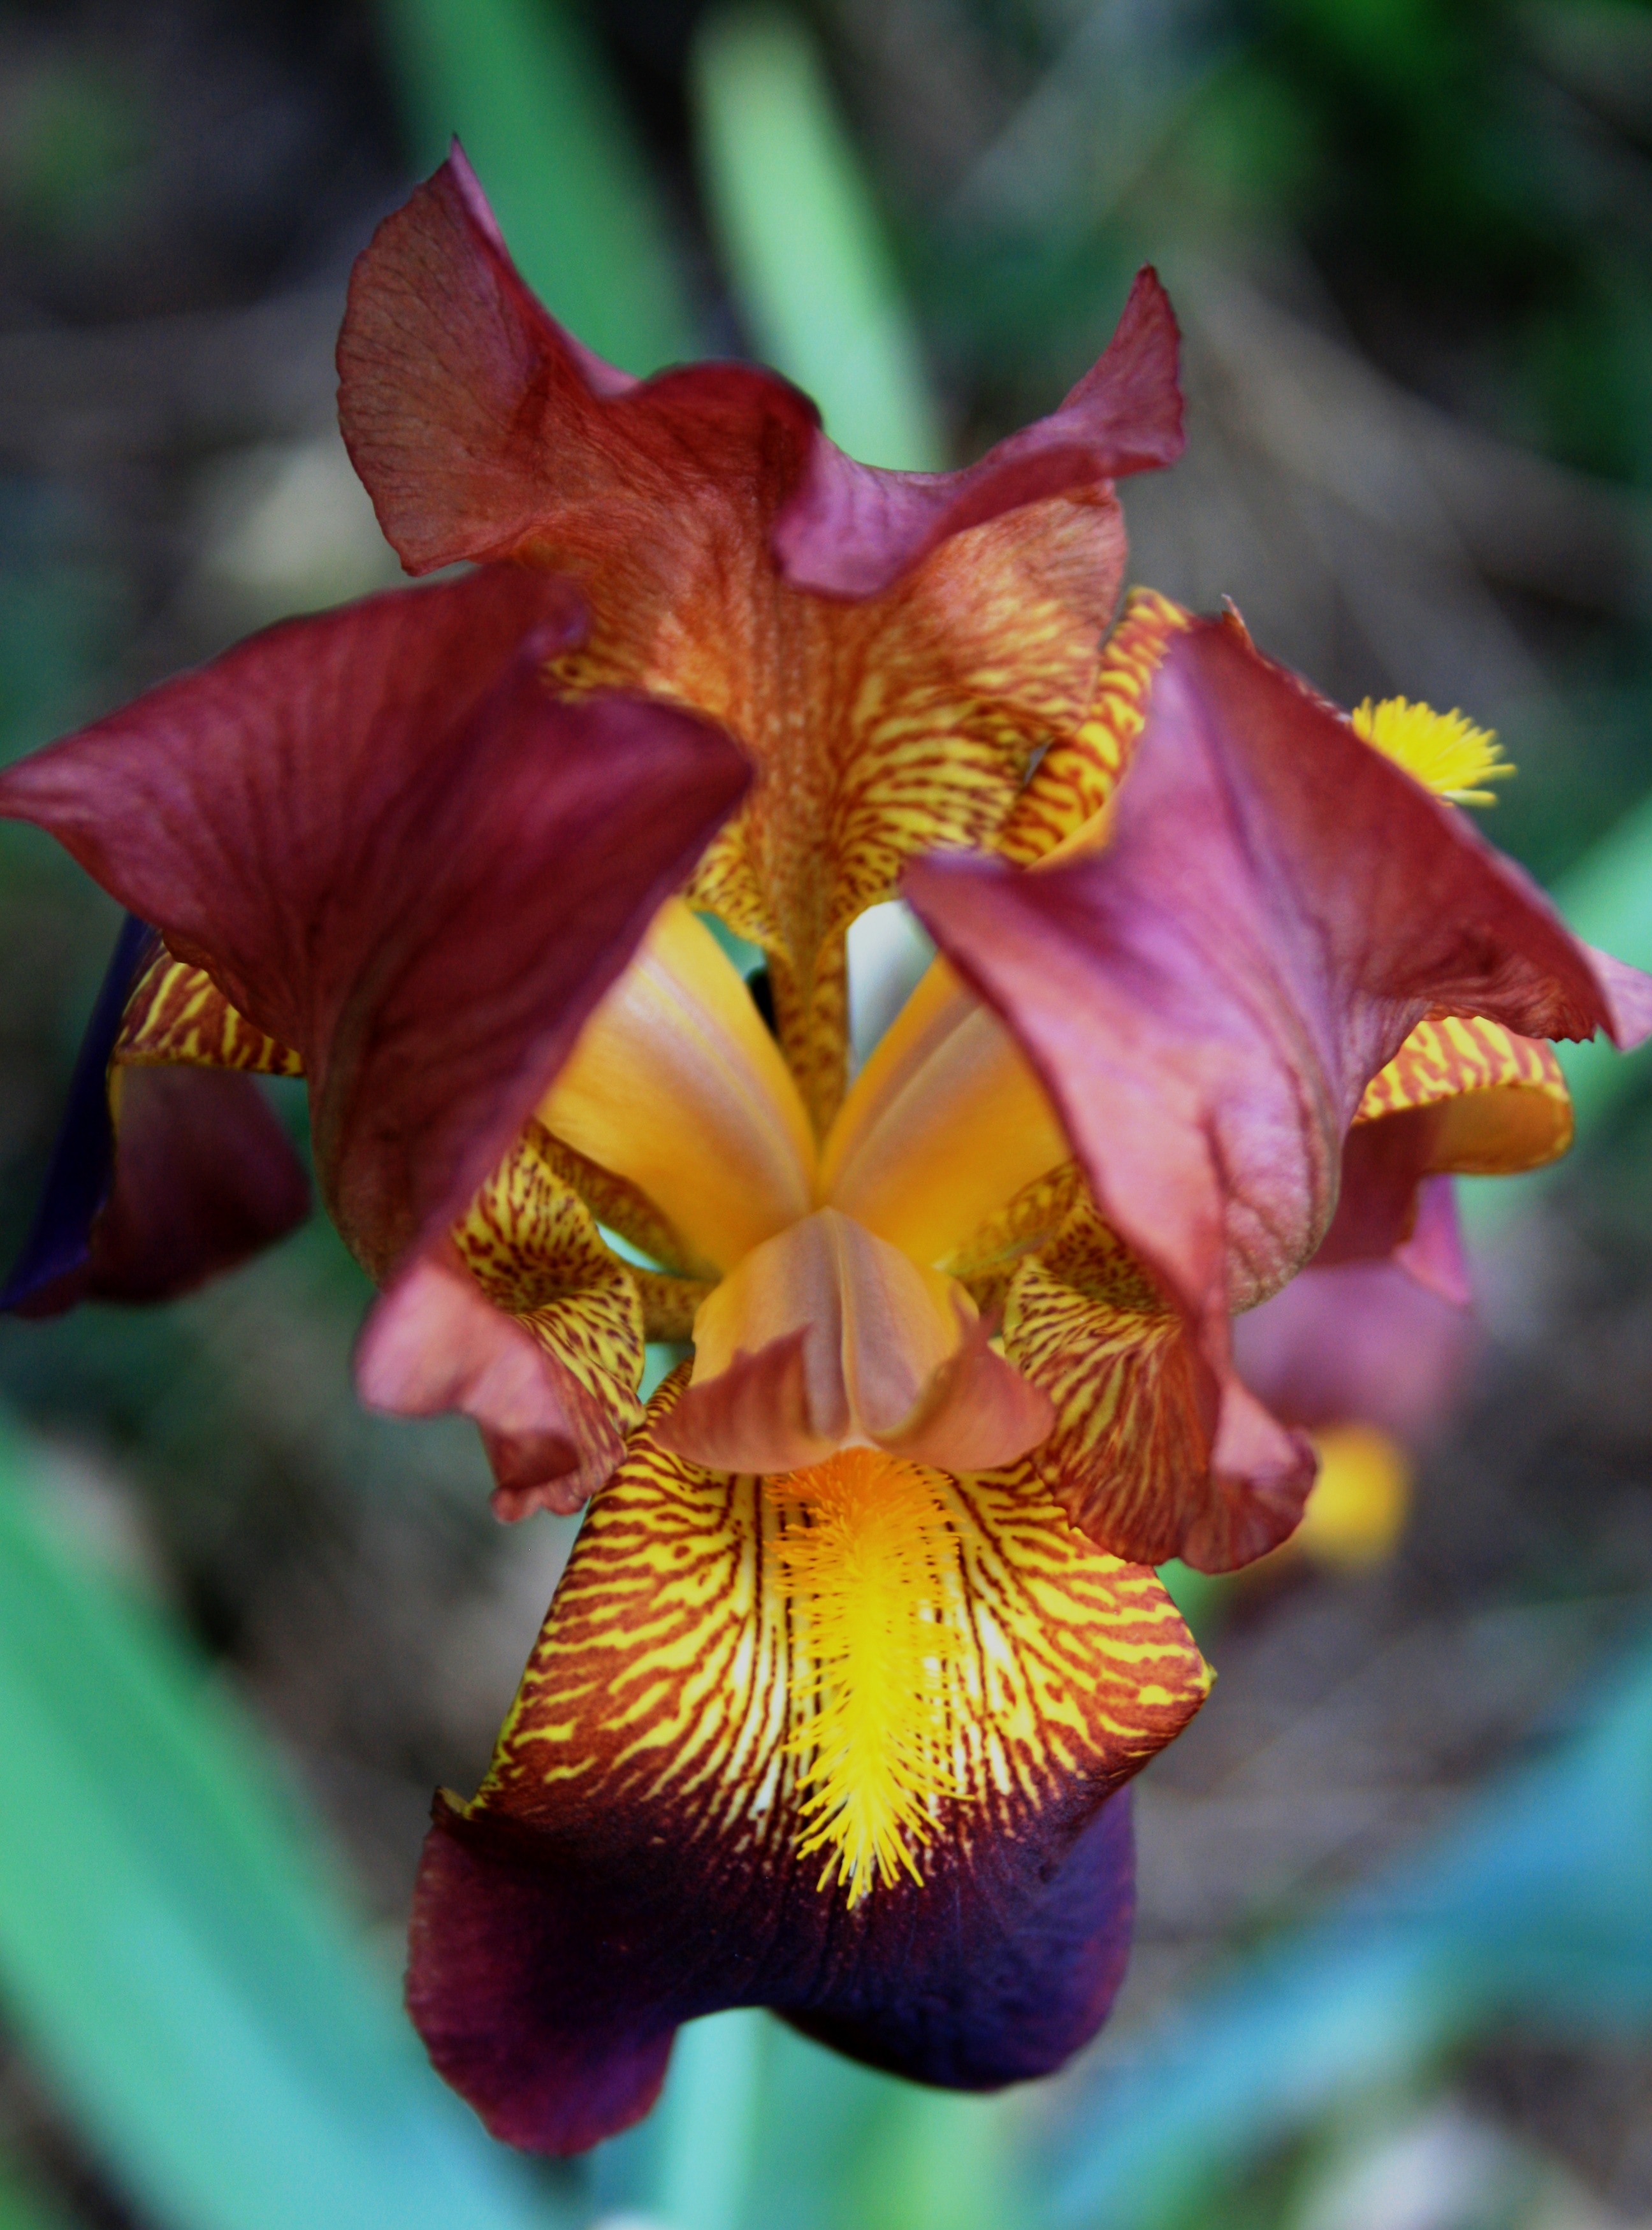
plant, leaf, flower, purple, petal, bloom, spring, botany, yellow, garden, pink, flora, petals, iris, eye, furry, delicate, intricate, macro photography, flowering plant, cattleya, plant stem, land plant, iris family